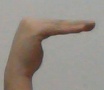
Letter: haa